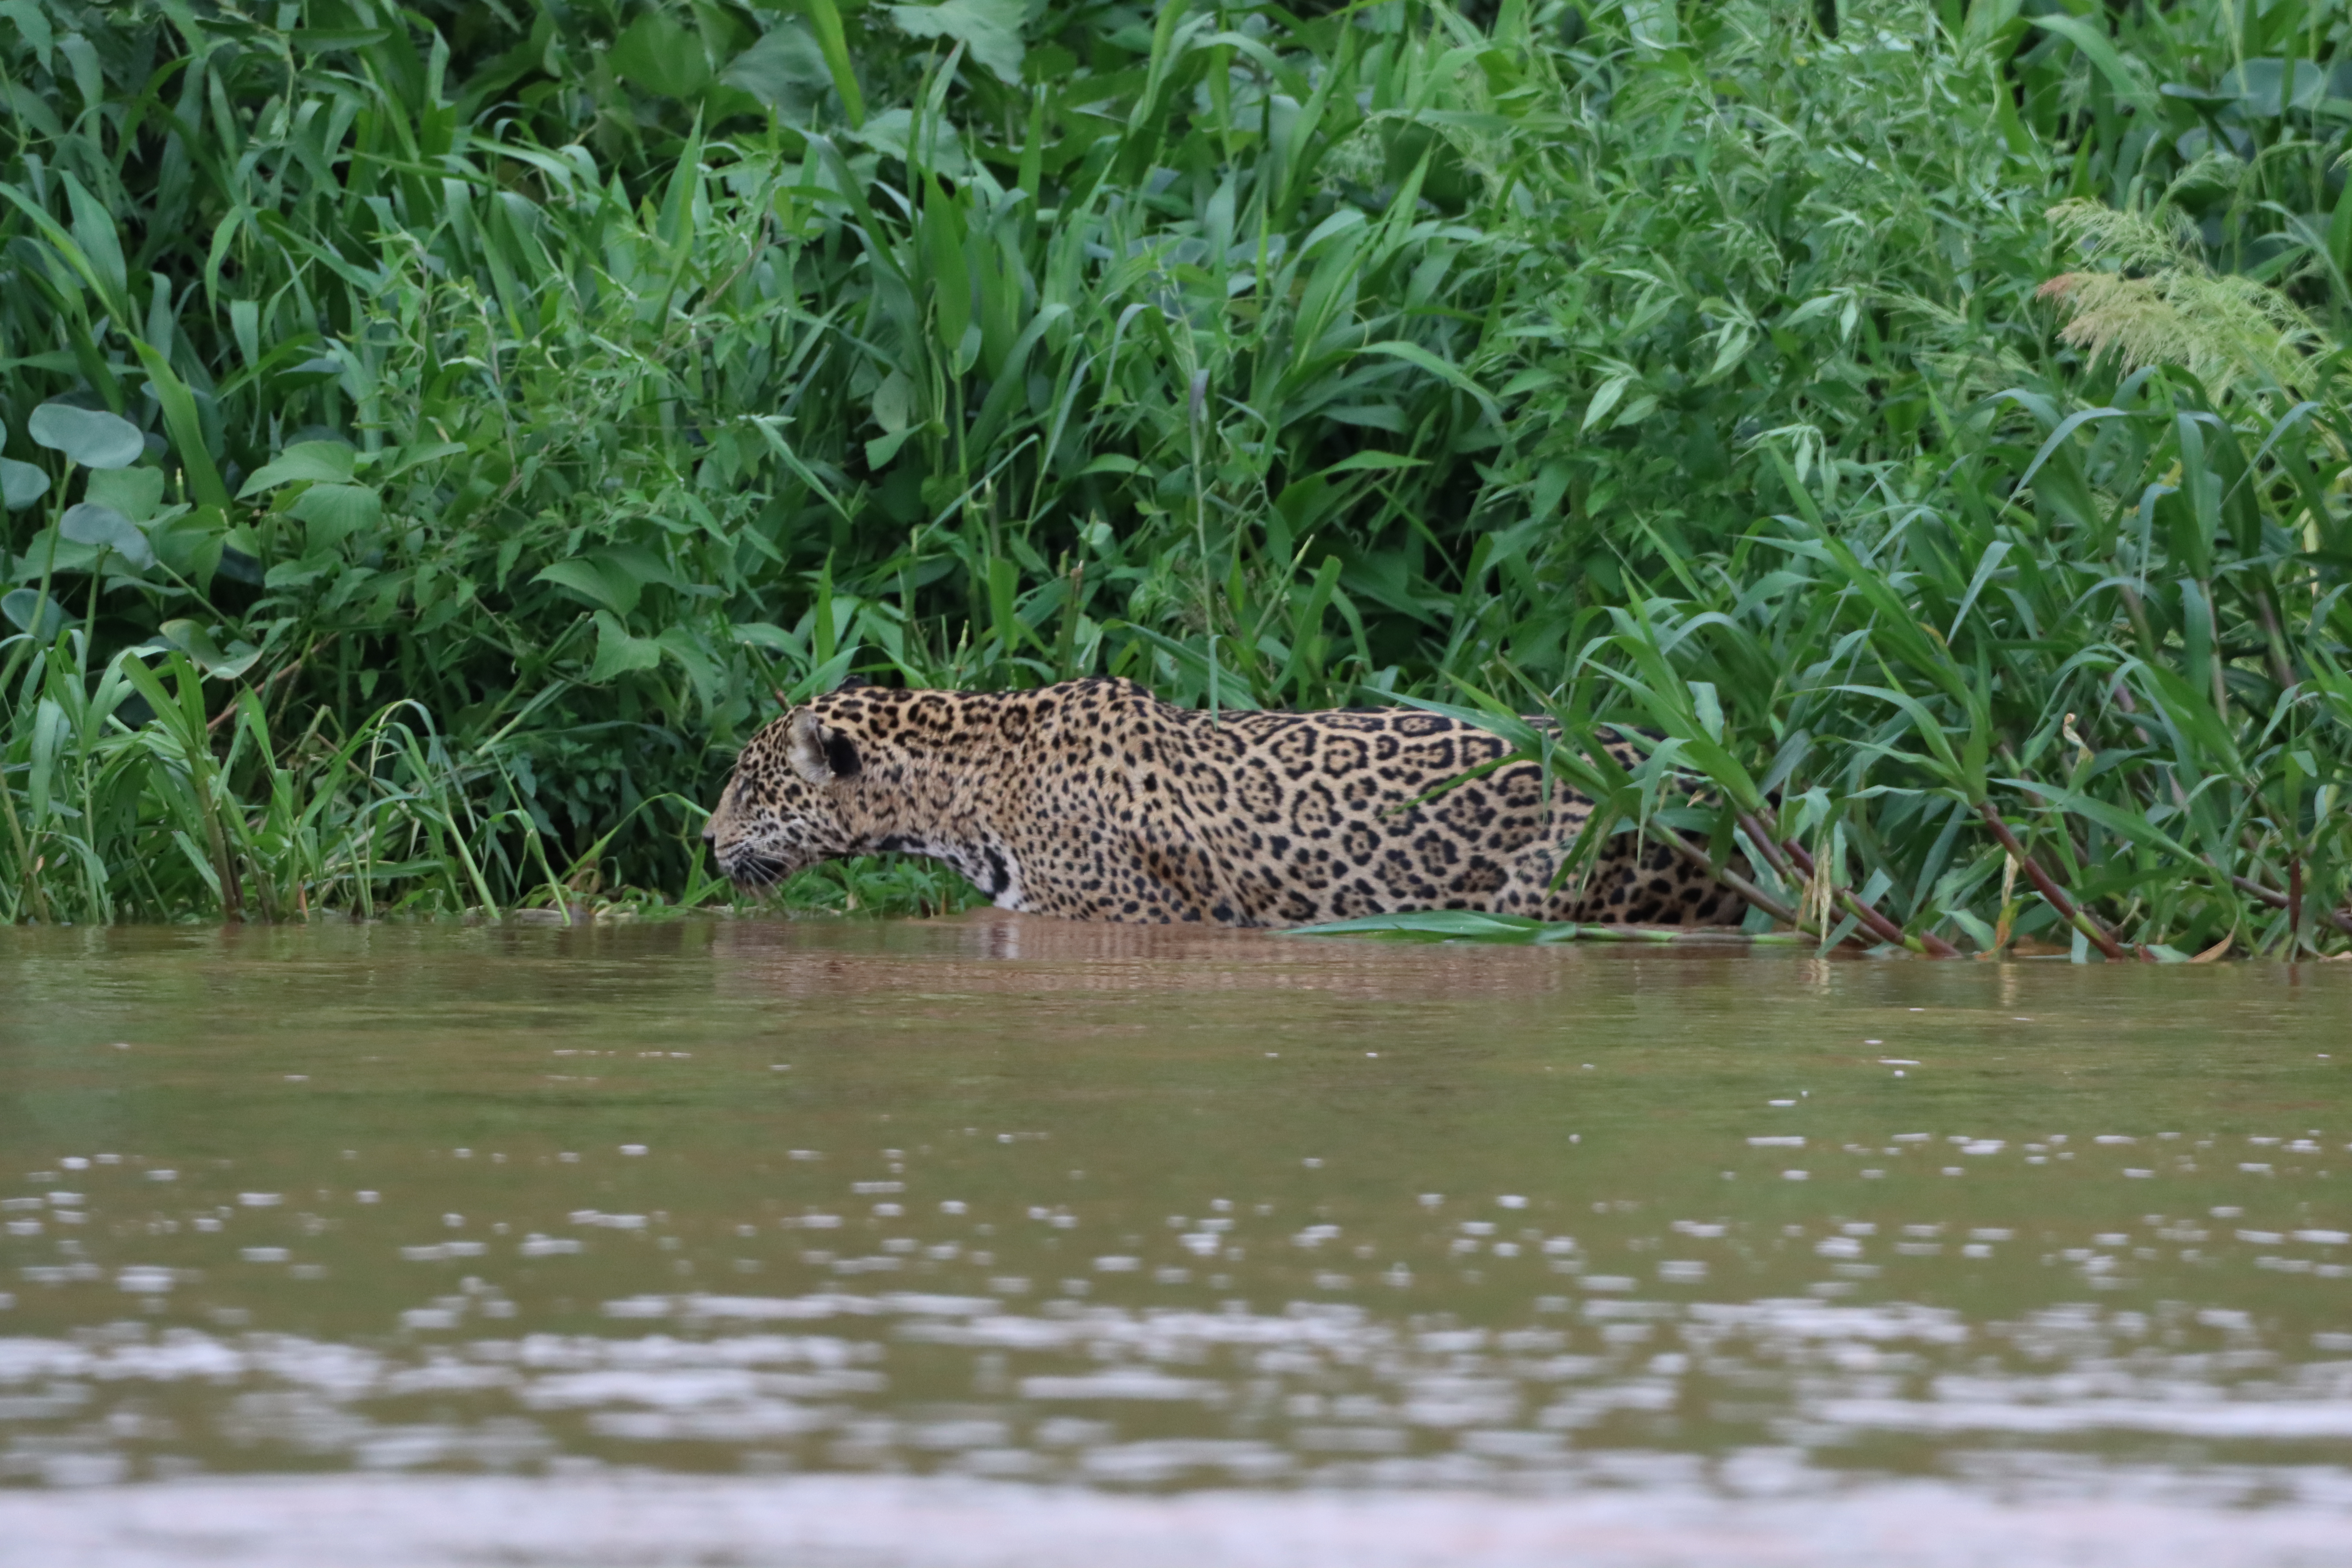
Jaguar: Overa